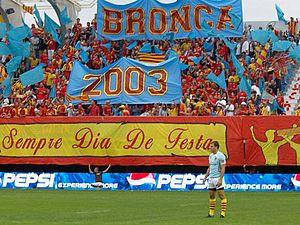
Tifo de la Bronca 2003 pour célébrer les 5 ans d'existence
L'Union sportive arlequins Perpignan-Roussillon est un club français de rugby à XV fondé en 1902 et basé à Perpignan dans les Pyrénées-Orientales. Le club est septuple champion de France et fut présent sans interruption dans l'élite du championnat de France de rugby de 1911 à 2014 jusqu'à sa relégation en Pro D2 en mai 2014.